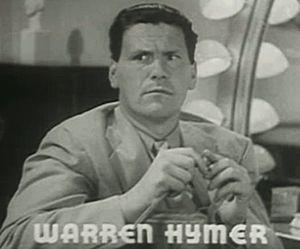
Warren Hymer, né le 25 février 1906 à New York, mort le 25 mars 1948 à Los Angeles, est un acteur américain.